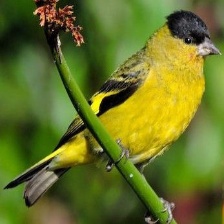
Species: ANDEAN SISKIN
Scientific name: SPINUS SPINESCENS